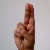
The image shows a hand gesture representing the letter 'U' in Indian Sign Language.